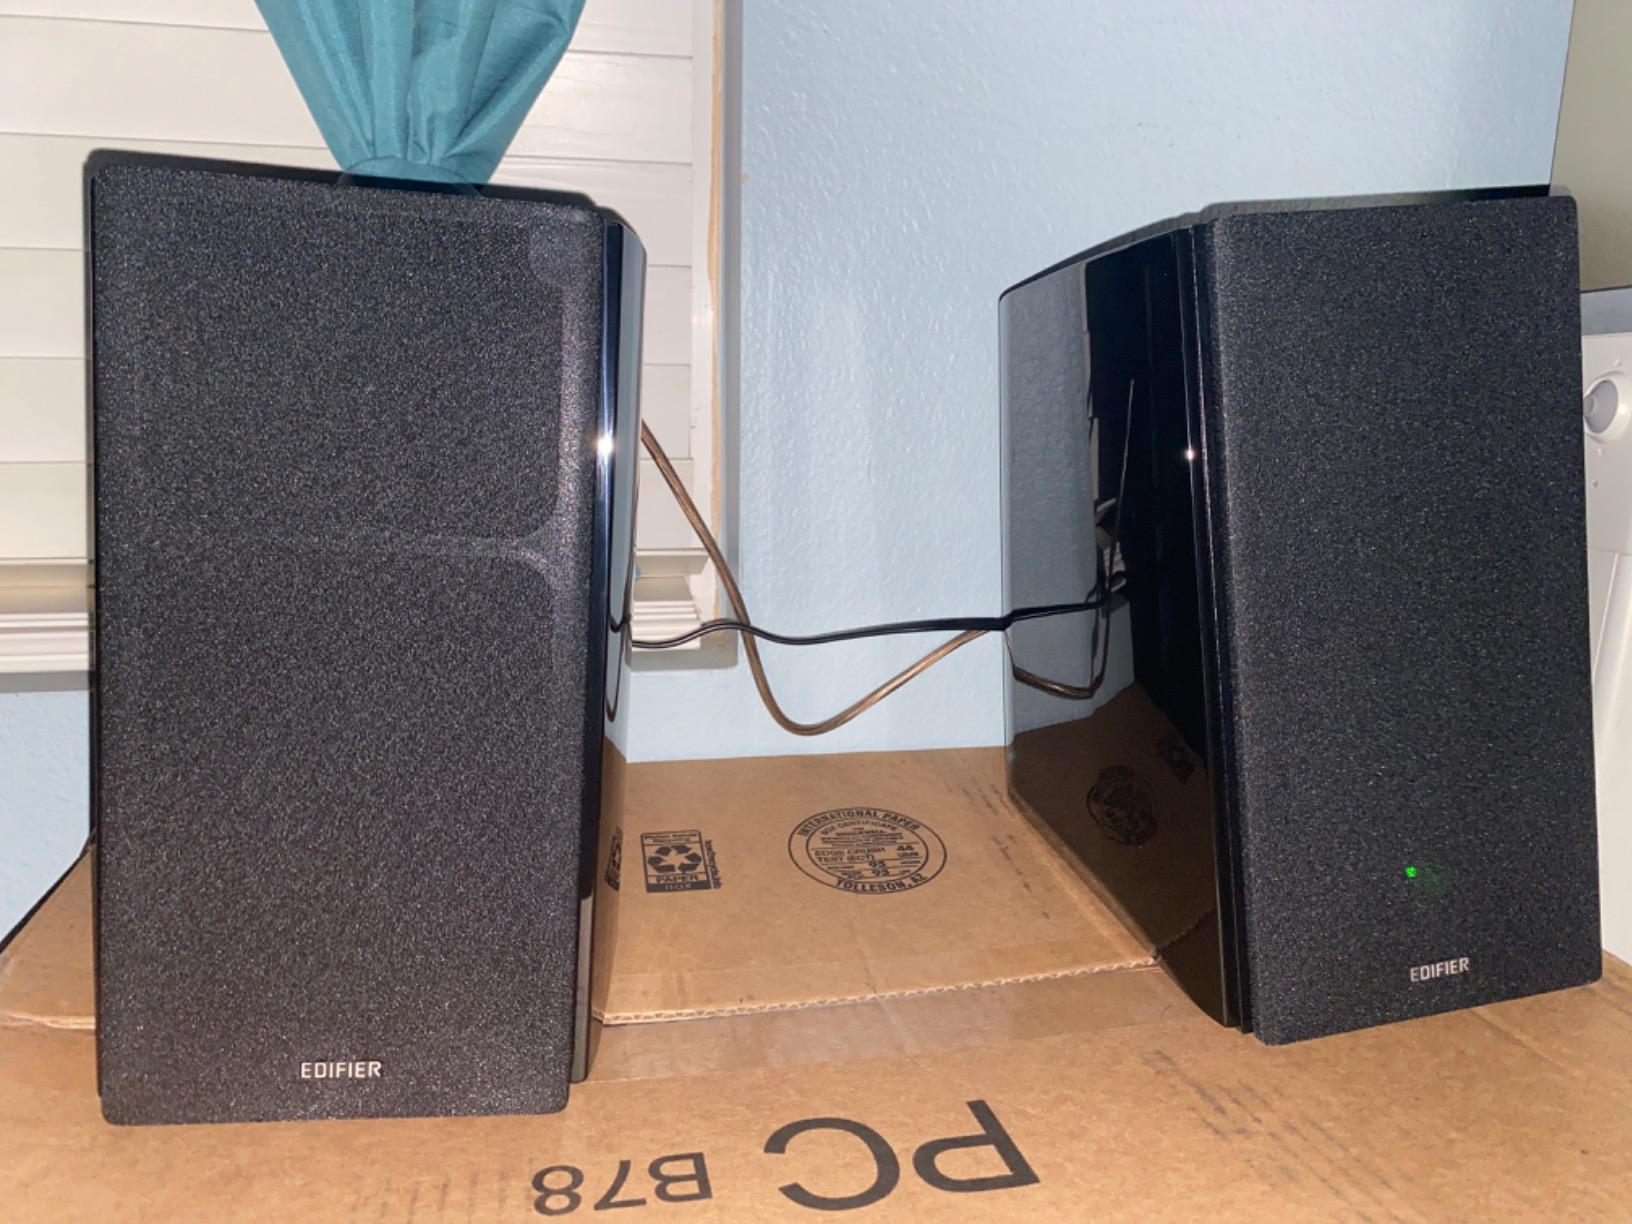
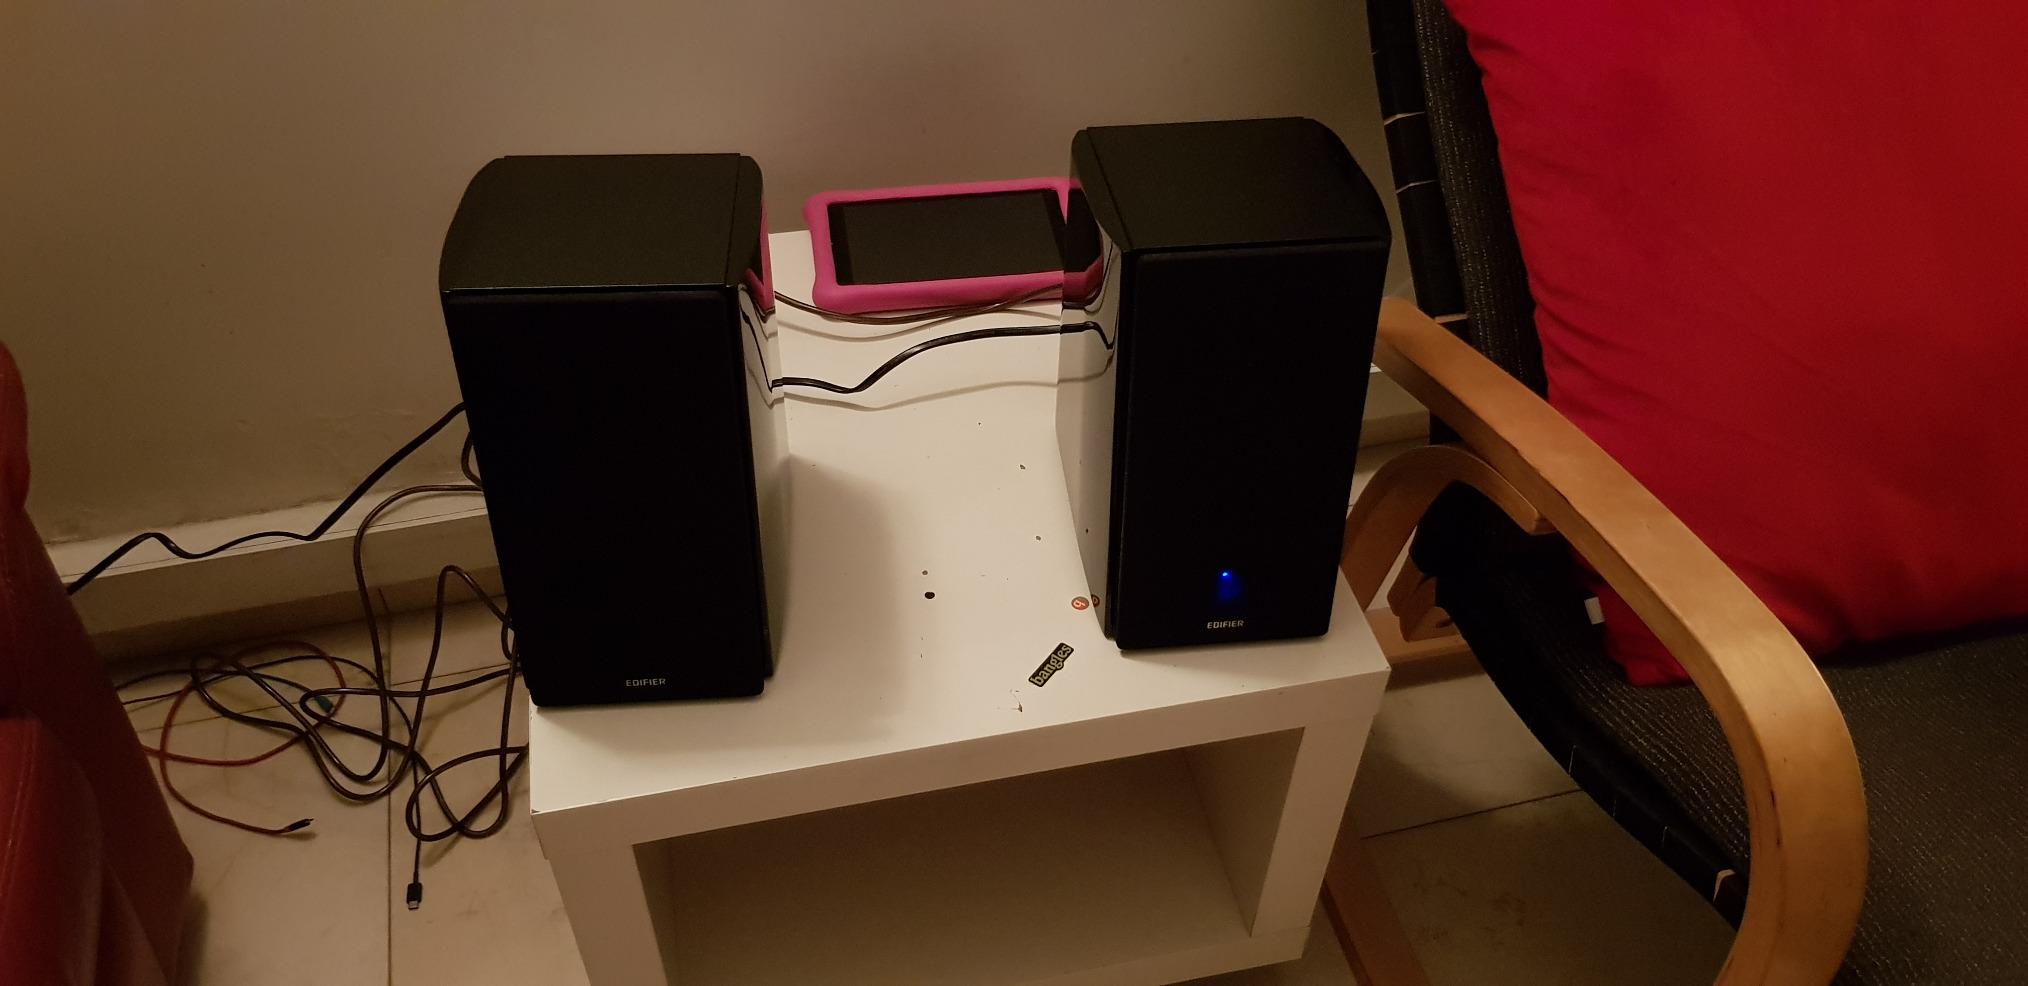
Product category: speaker
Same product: yes